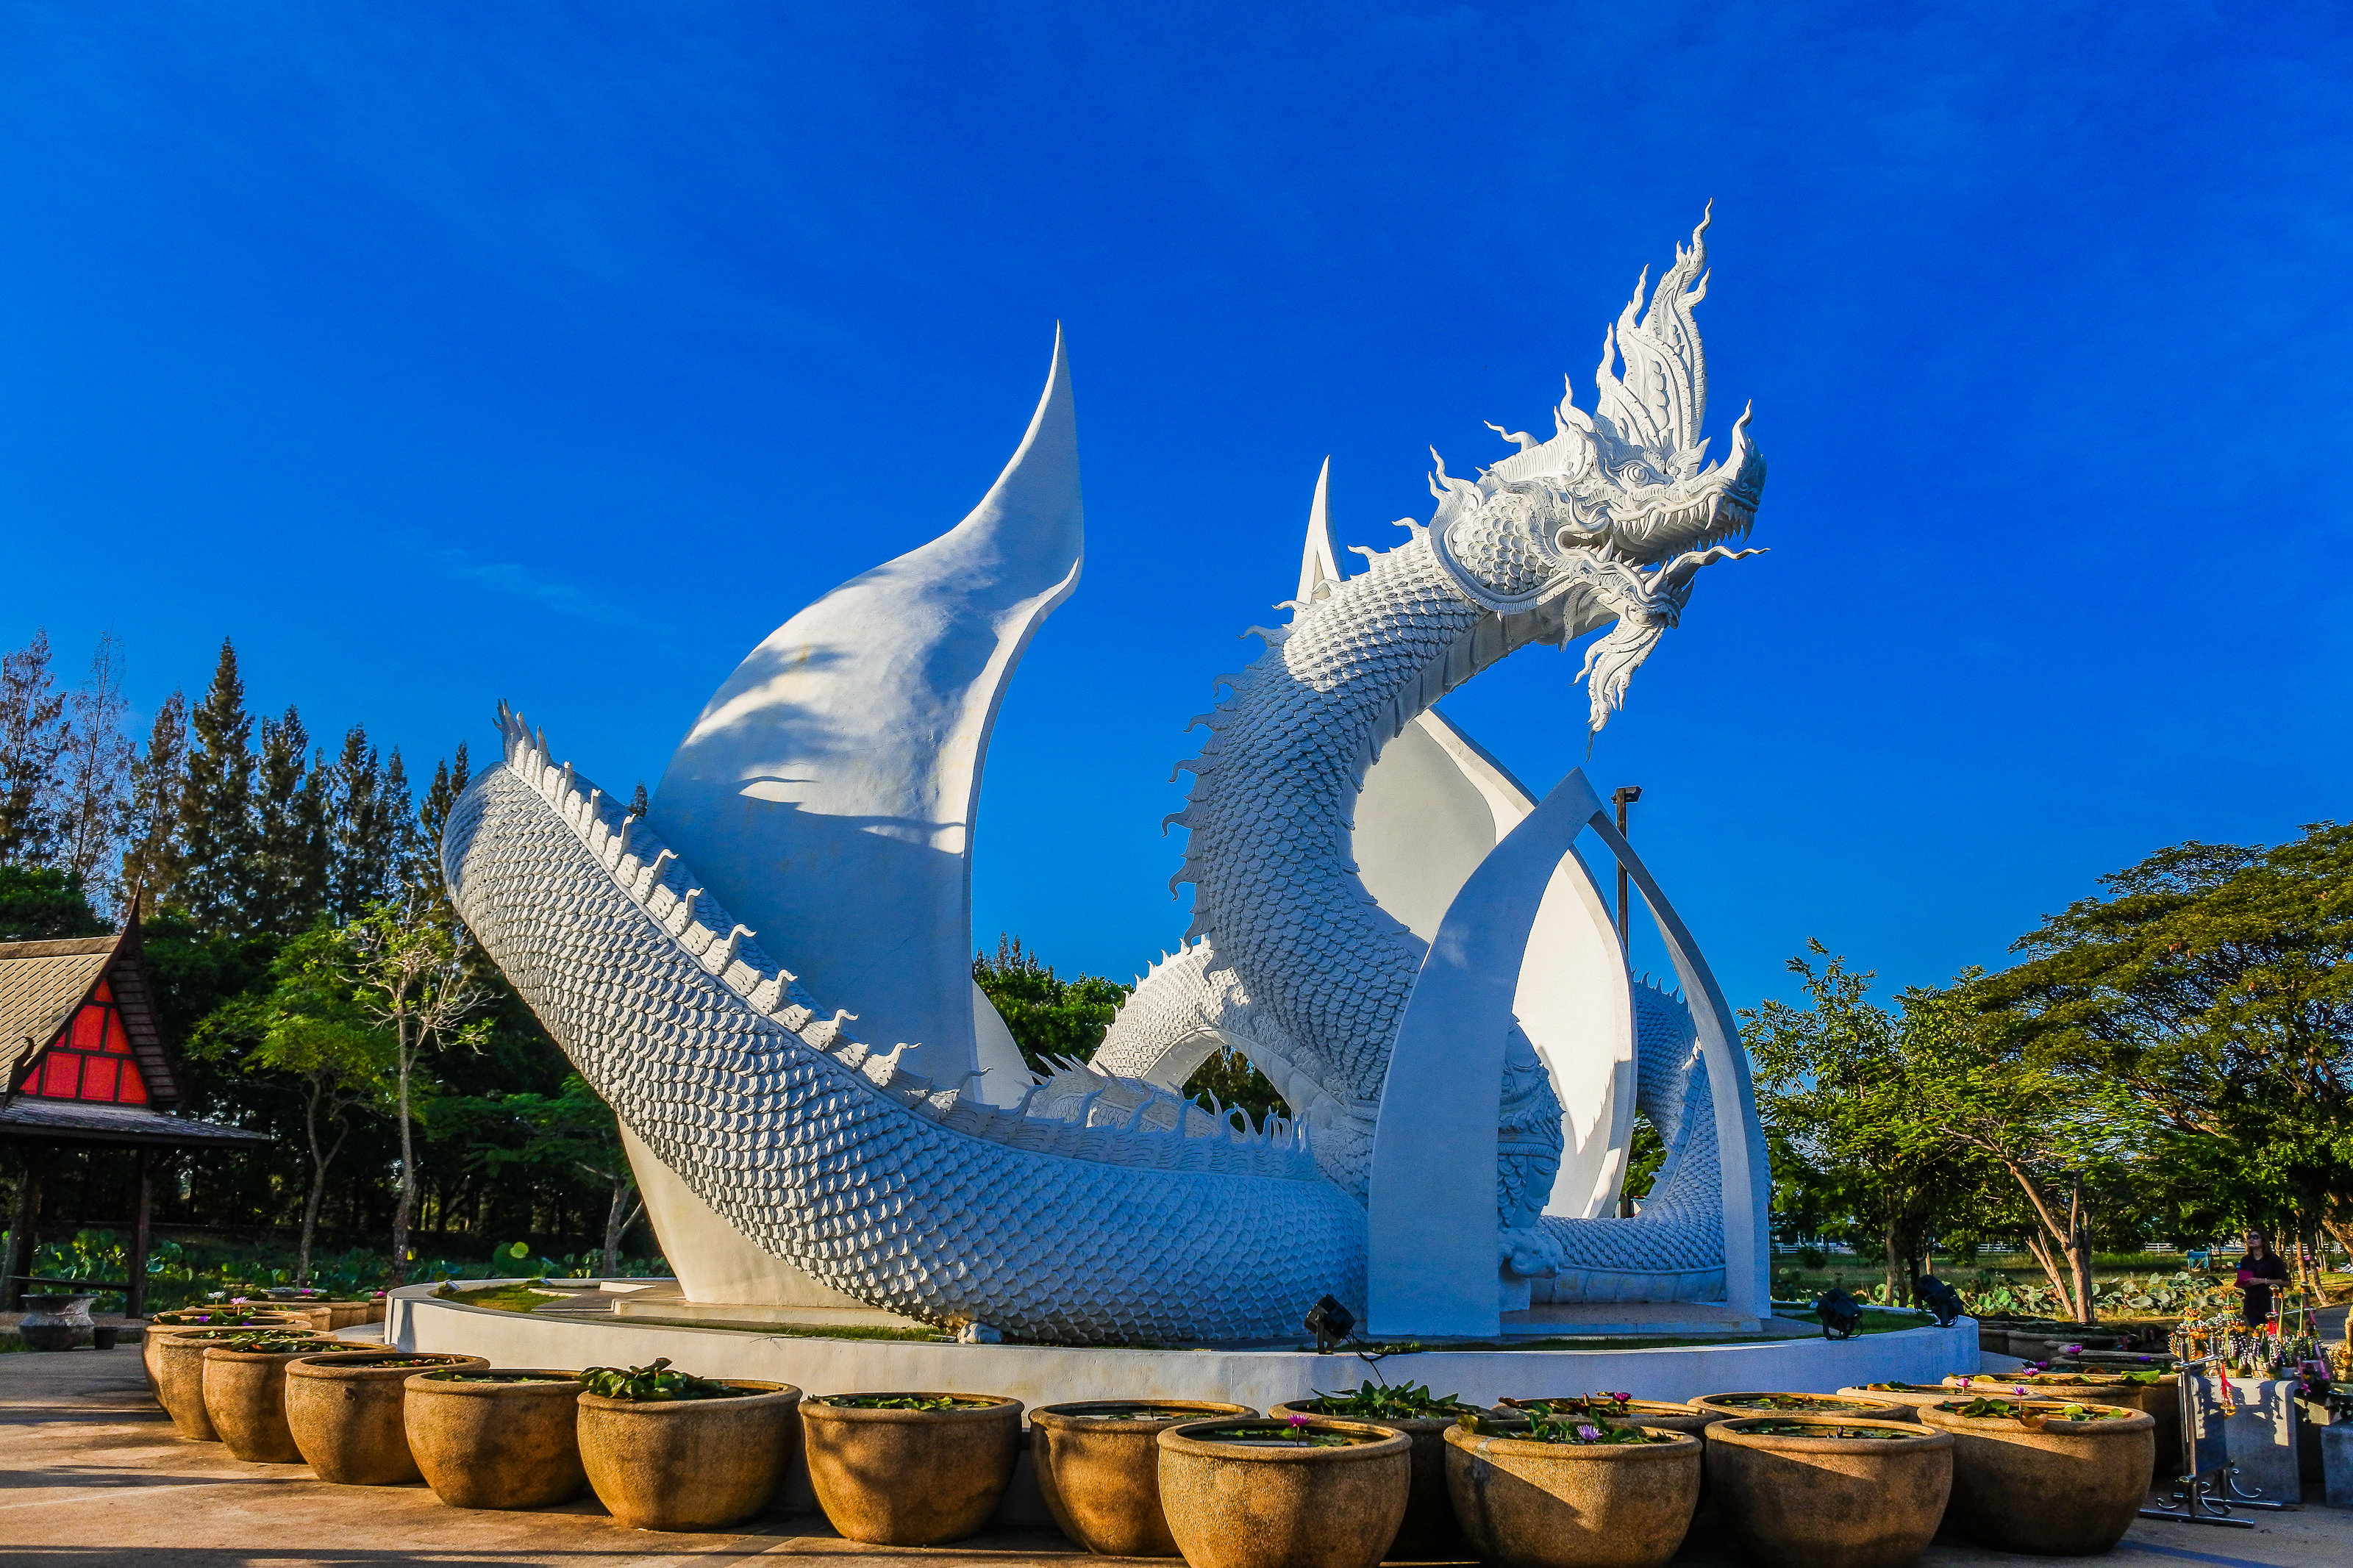
beauty, hall, lotus, beautiful, nakhon, bloom, white, pavilion, thailand, wood, floral, sky, natural, thai, water, background, plant, waterfront, bridge, lake, colorful, pond, sunrise, tourism, house, summer, tourist, park, art, blossom, green, wallpaper, nature, could, asia, asian, leaf, flower, outdoor, tropical, blue, wooden, sunset, lily, garden, fresh, travel, landscape, naga, sakon, landmark, sculpture, statue, architecture, dragon, tree, cloud, mountain, monument, vacation, historic site, leisure, temple, world, tourist attraction, fictional character, nonbuilding structure, stone carving, pagoda